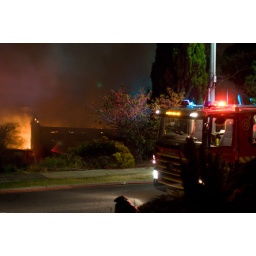
A house in the street burns.